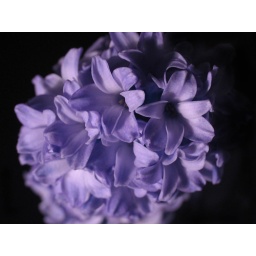
Close up against black table scoop.